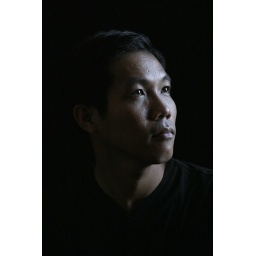
Shot in the hotel using black fabric and window light to capture this editorial portrait.